Doge's Palace

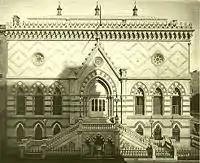
National Academy of Design (1863–65), one of many Gothic Revival buildings modeled on the Doge's Palace

A corridor leads over the Bridge of Sighs, built in 1614 to link the Doge's Palace to the structure intended to house the New Prisons. Enclosed and covered on all sides, the bridge contains two separate corridors that run next to each other. That which visitors use today linked the Prisons to the chambers of the Magistrato alle Leggi and the Quarantia Criminal; the other linked the prisons to the State Advocacy rooms and the Parlatorio. Both corridors are linked to the service staircase that leads from the ground floor cells of the Pozzi to the roof cells of the Piombi.